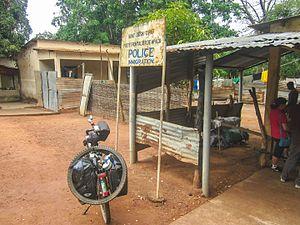
La frontière entre la Guinée-Bissau et le Sénégal est la frontière séparant la Guinée-Bissau et le Sénégal.